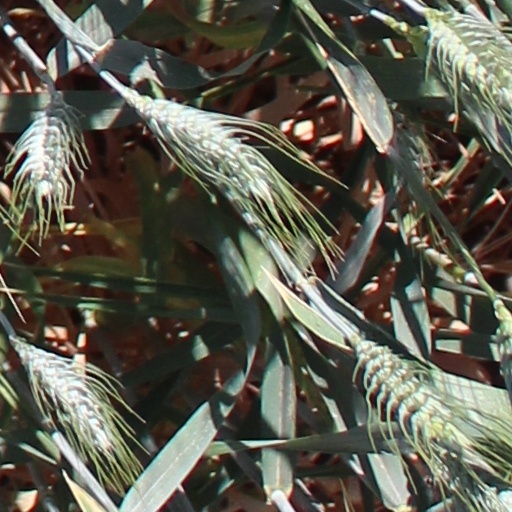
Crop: wheat